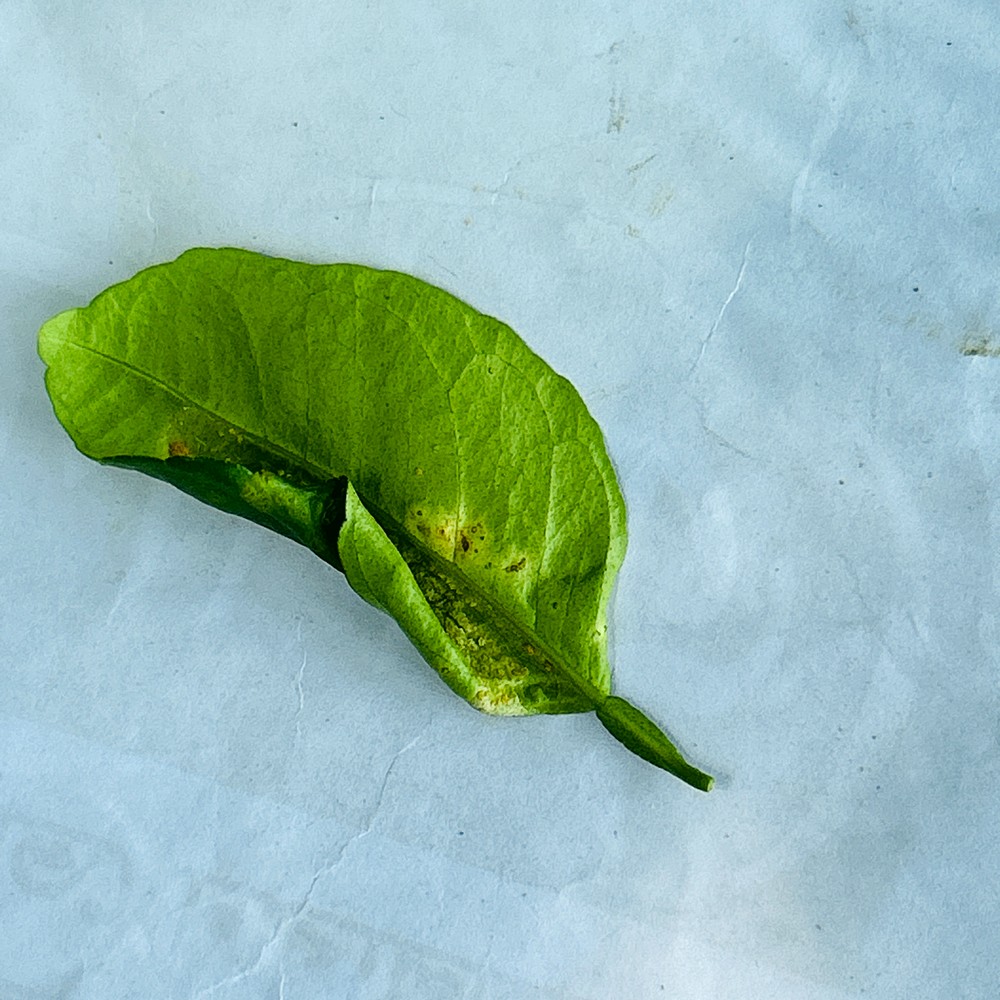
Label: Curl Virus